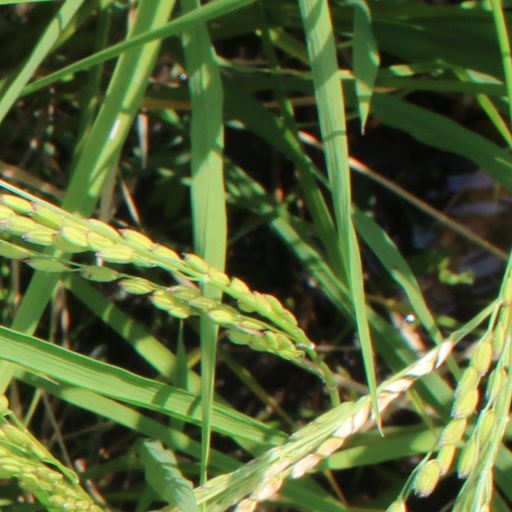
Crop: rice